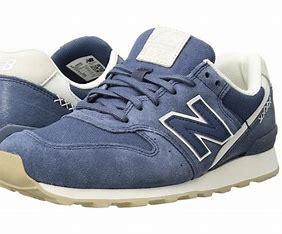
Brand: New
Model: Balance Classics